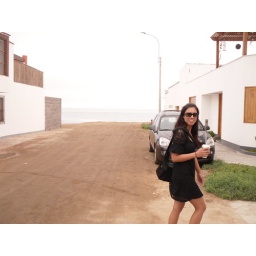
At the beach house in Punta Hermosa.